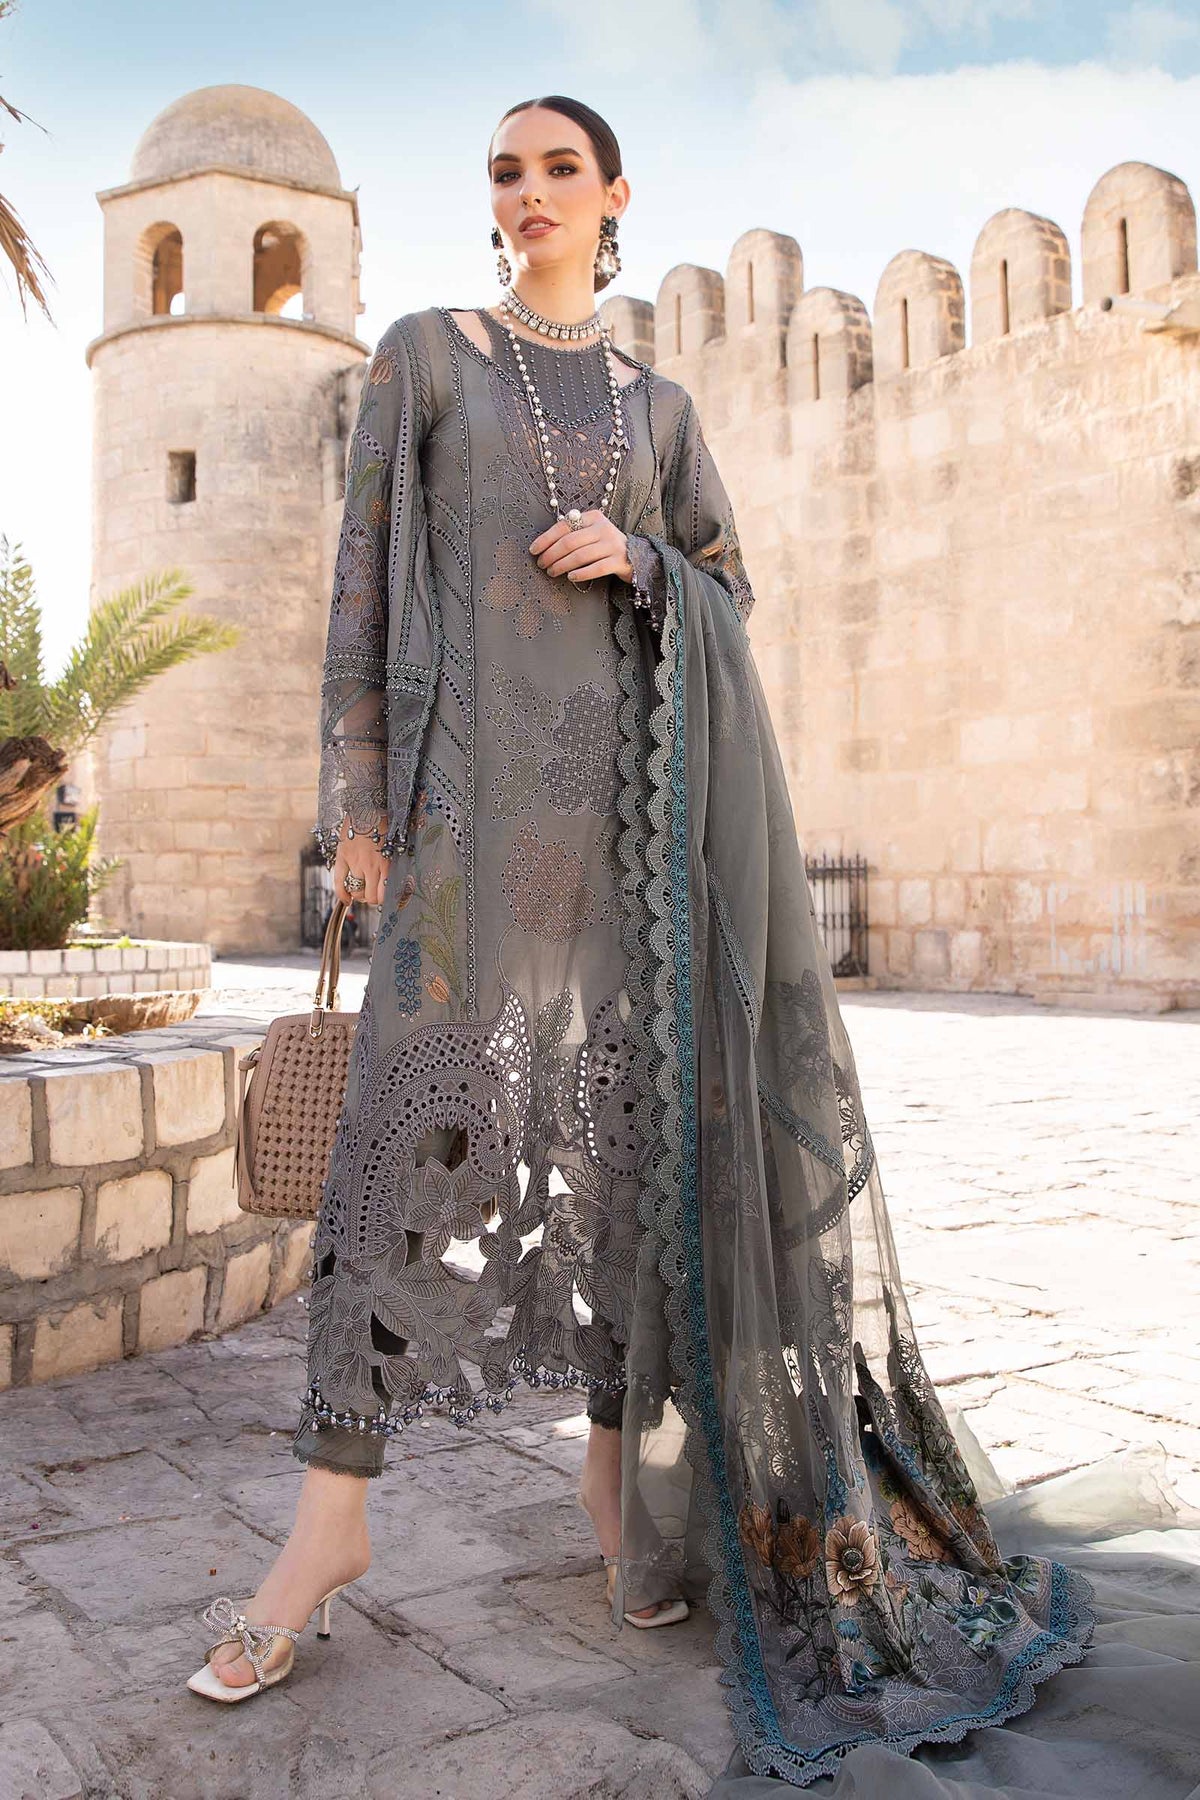
grey multi embroidered chiffon suit